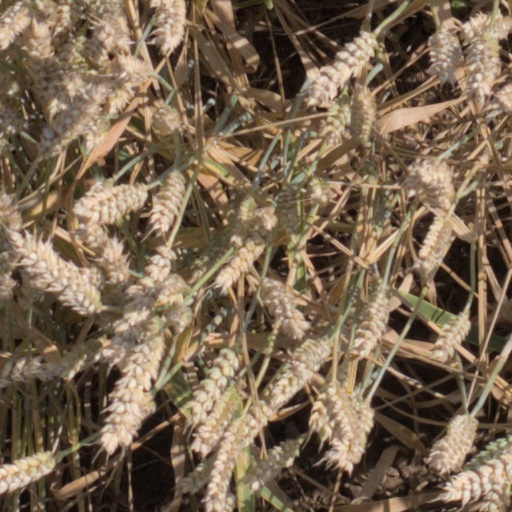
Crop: wheat